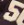
Number: 5